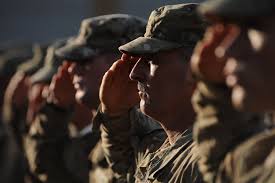
Label: Air Defense